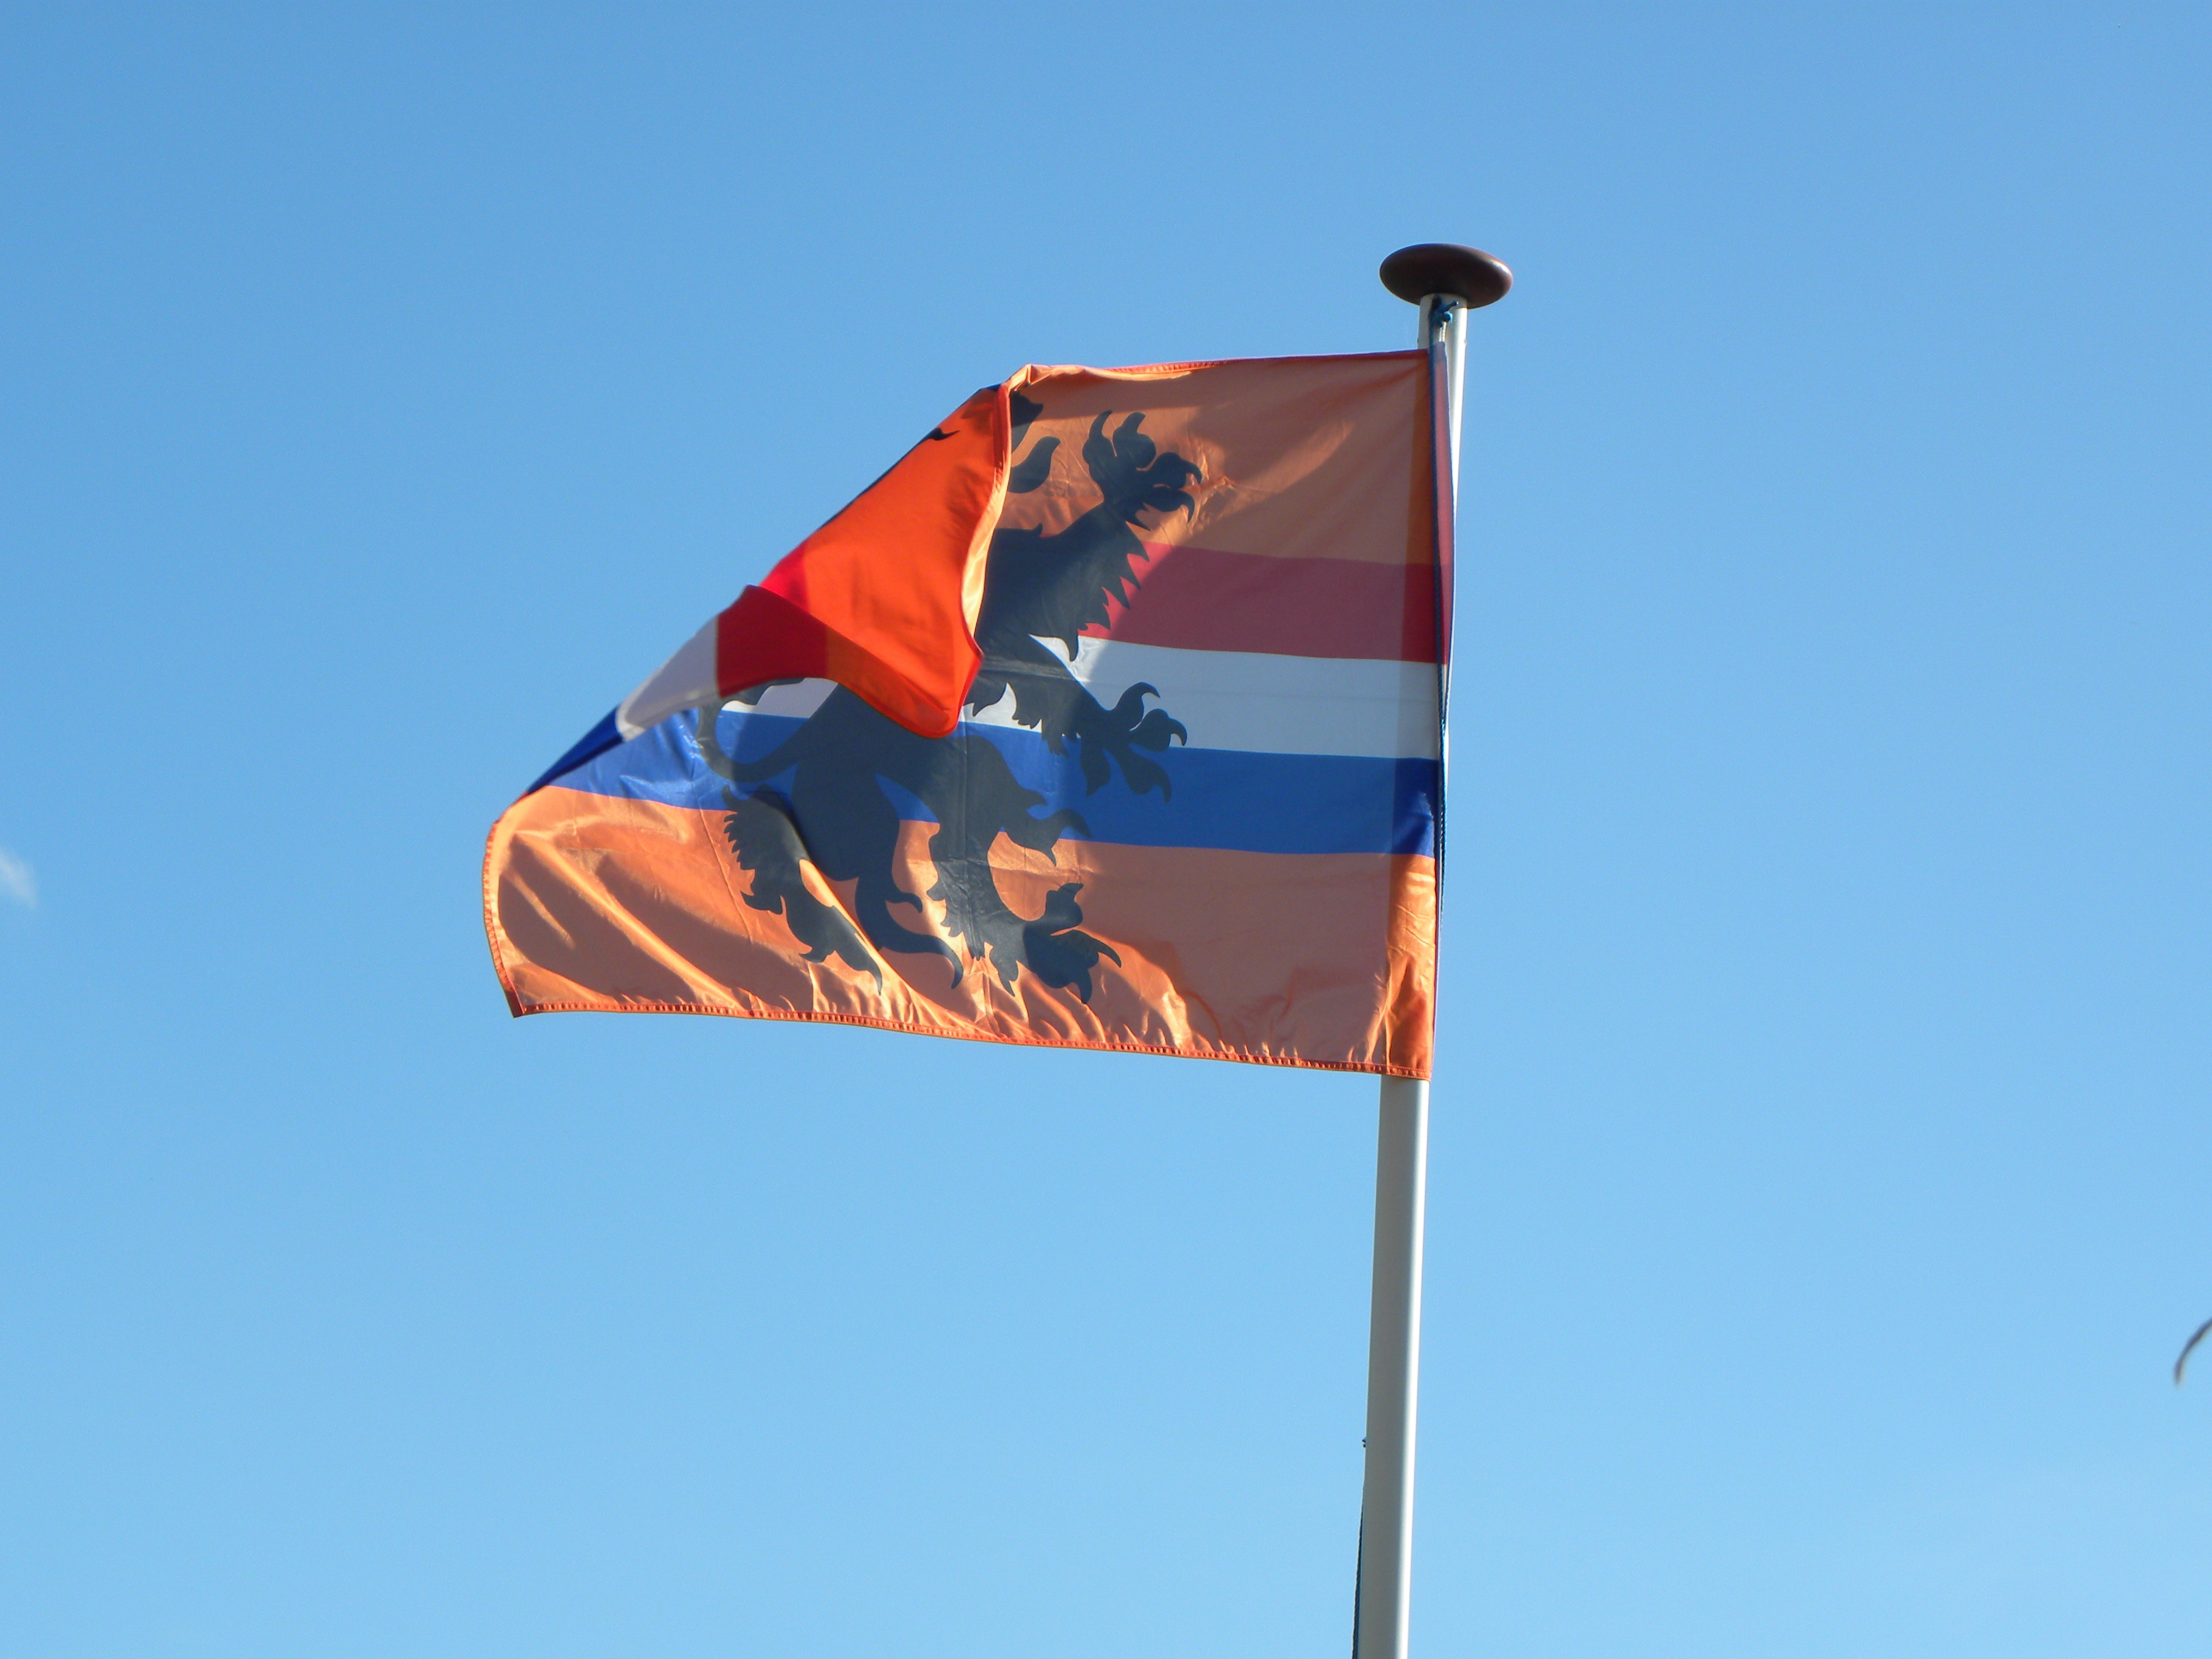
sky, wind, advertising, orange, flag, blue, waving flag, holland, netherlands, flag of the united states